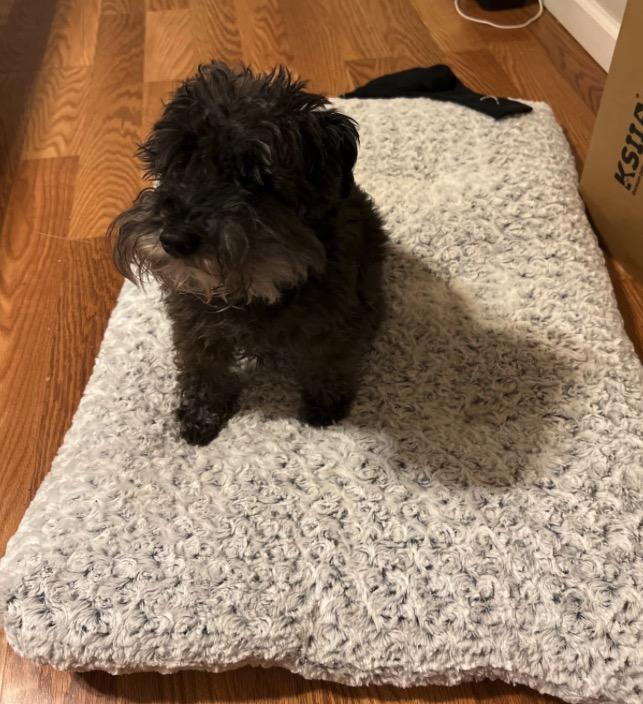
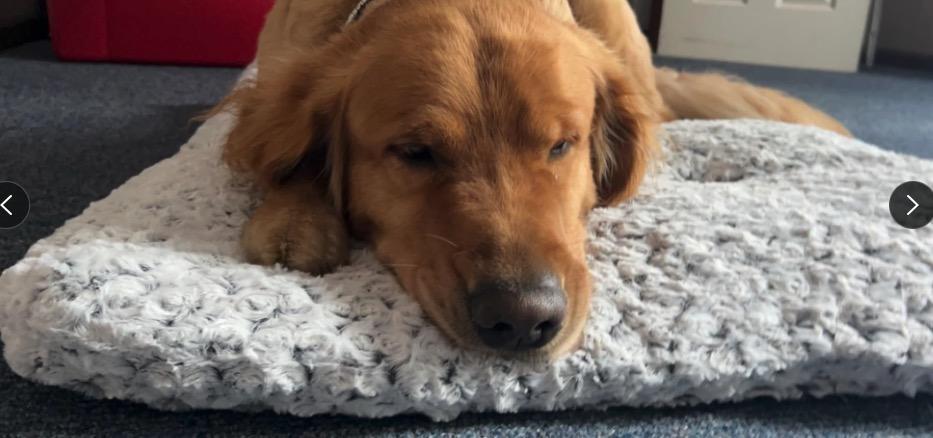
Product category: misc
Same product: yes